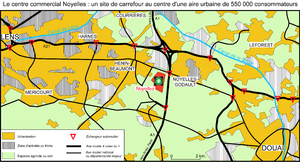
Croquis de situation du centre commercial Noyelles au centre d'une aire urbaine de 550 000 consommateurs.
Noyelles est un parc d'activité commerciale français implanté à Noyelles-Godault et à Hénin-Beaumont, communes du Pas-de-Calais. La zone commerciale est composée d'un centre commercial centré autour d'un hypermarché Auchan avec d'une galerie marchande de plus de cent enseignes et d'une cinquantaine de magasins indépendants situés autour.